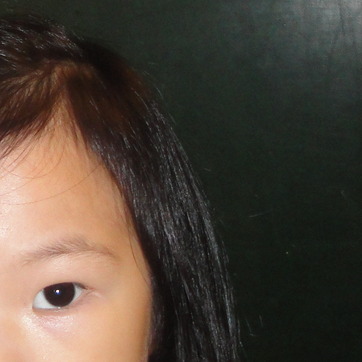
Material: hair